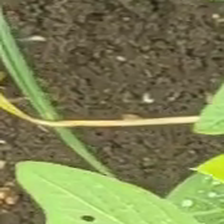
Weed species: Lavhala_(Cyperus_Rotundus)